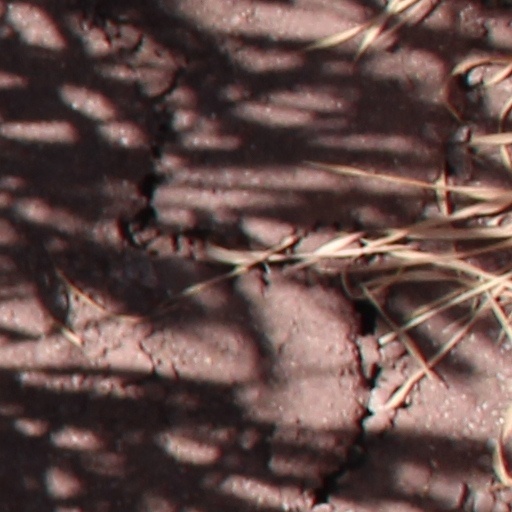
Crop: wheat